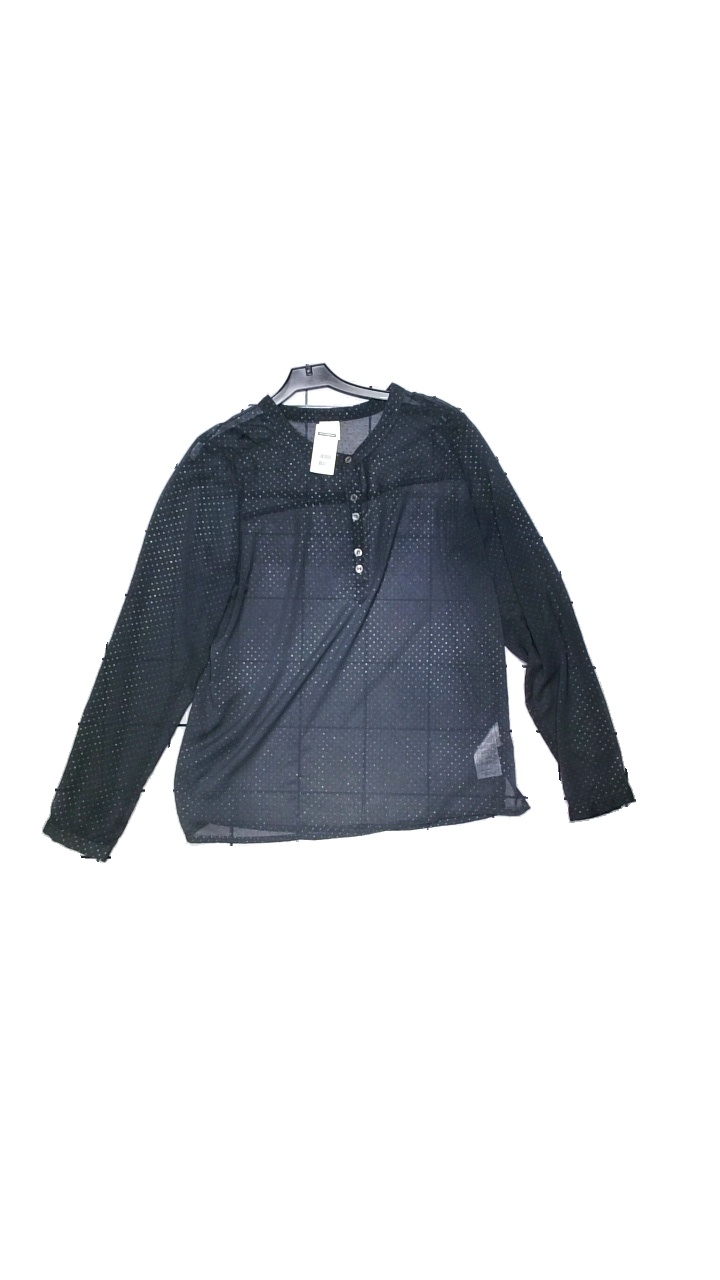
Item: Blouse (Ladies)
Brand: Oxmo
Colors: Black
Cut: Loose, V-collar
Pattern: Dots
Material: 100% polyester
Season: Summer
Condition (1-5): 5
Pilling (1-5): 5
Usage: Reuse
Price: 50-100